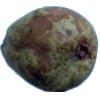
Label: Pear Stone 1